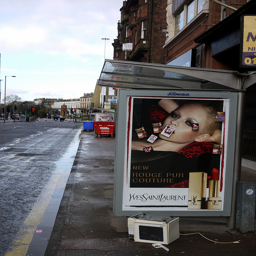
a group of signs sitting outside a building on a sidewalk
A lipstick advertisement is posted on the side of a city street.
An advertisement next to a bus stop on the side of a street.
A street view with a poster advertising lipstick.
A bus stop on a street with a billboard on the side.